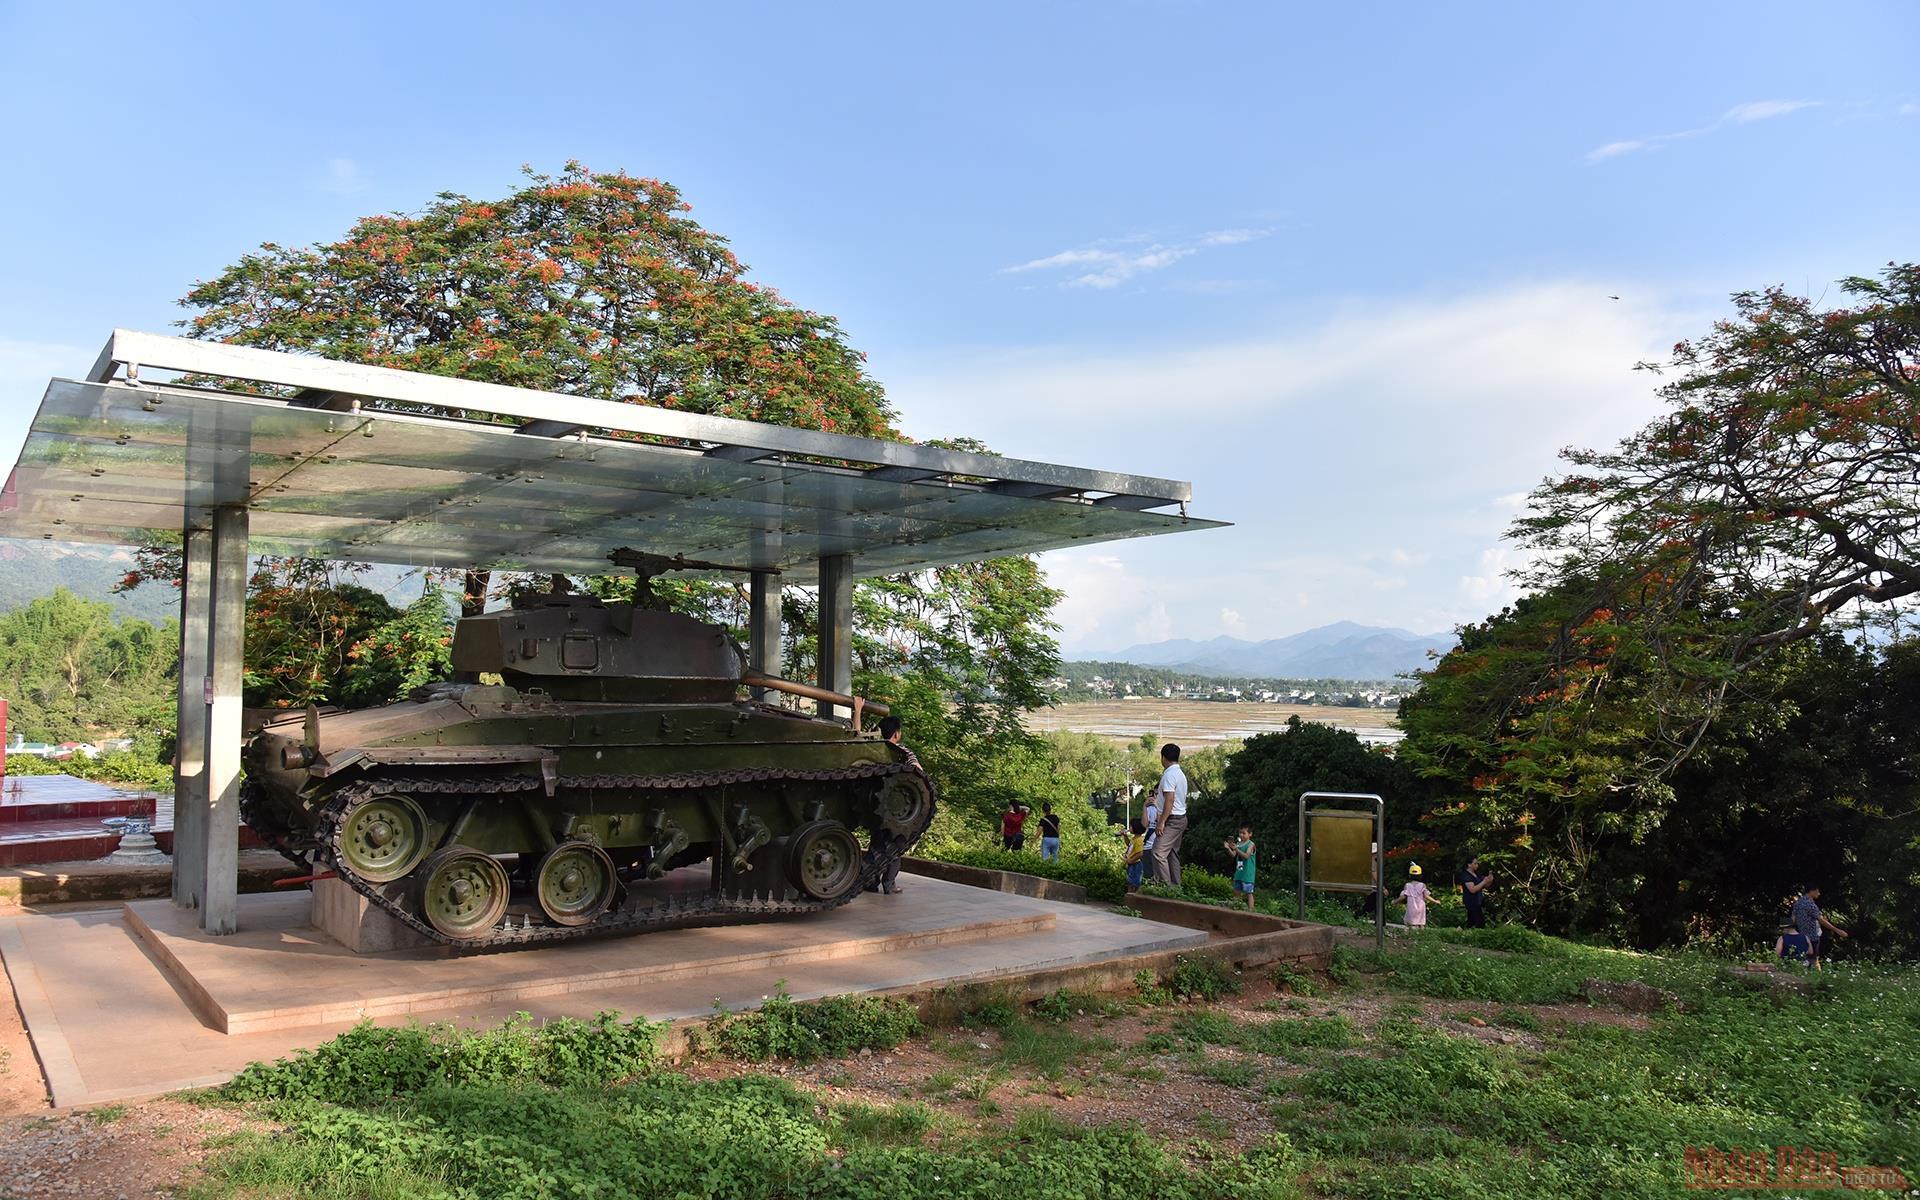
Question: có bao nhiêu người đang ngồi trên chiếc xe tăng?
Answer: không có ai